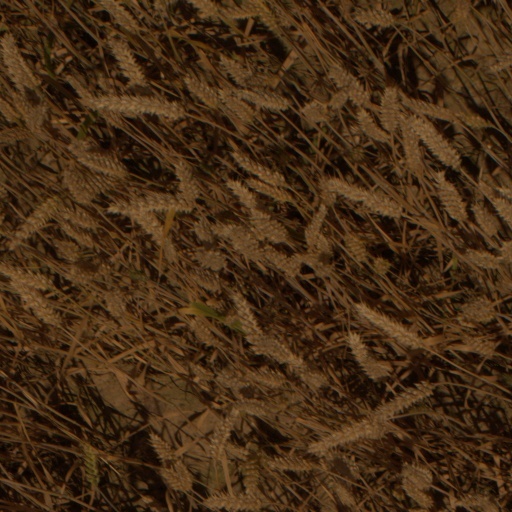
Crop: wheat